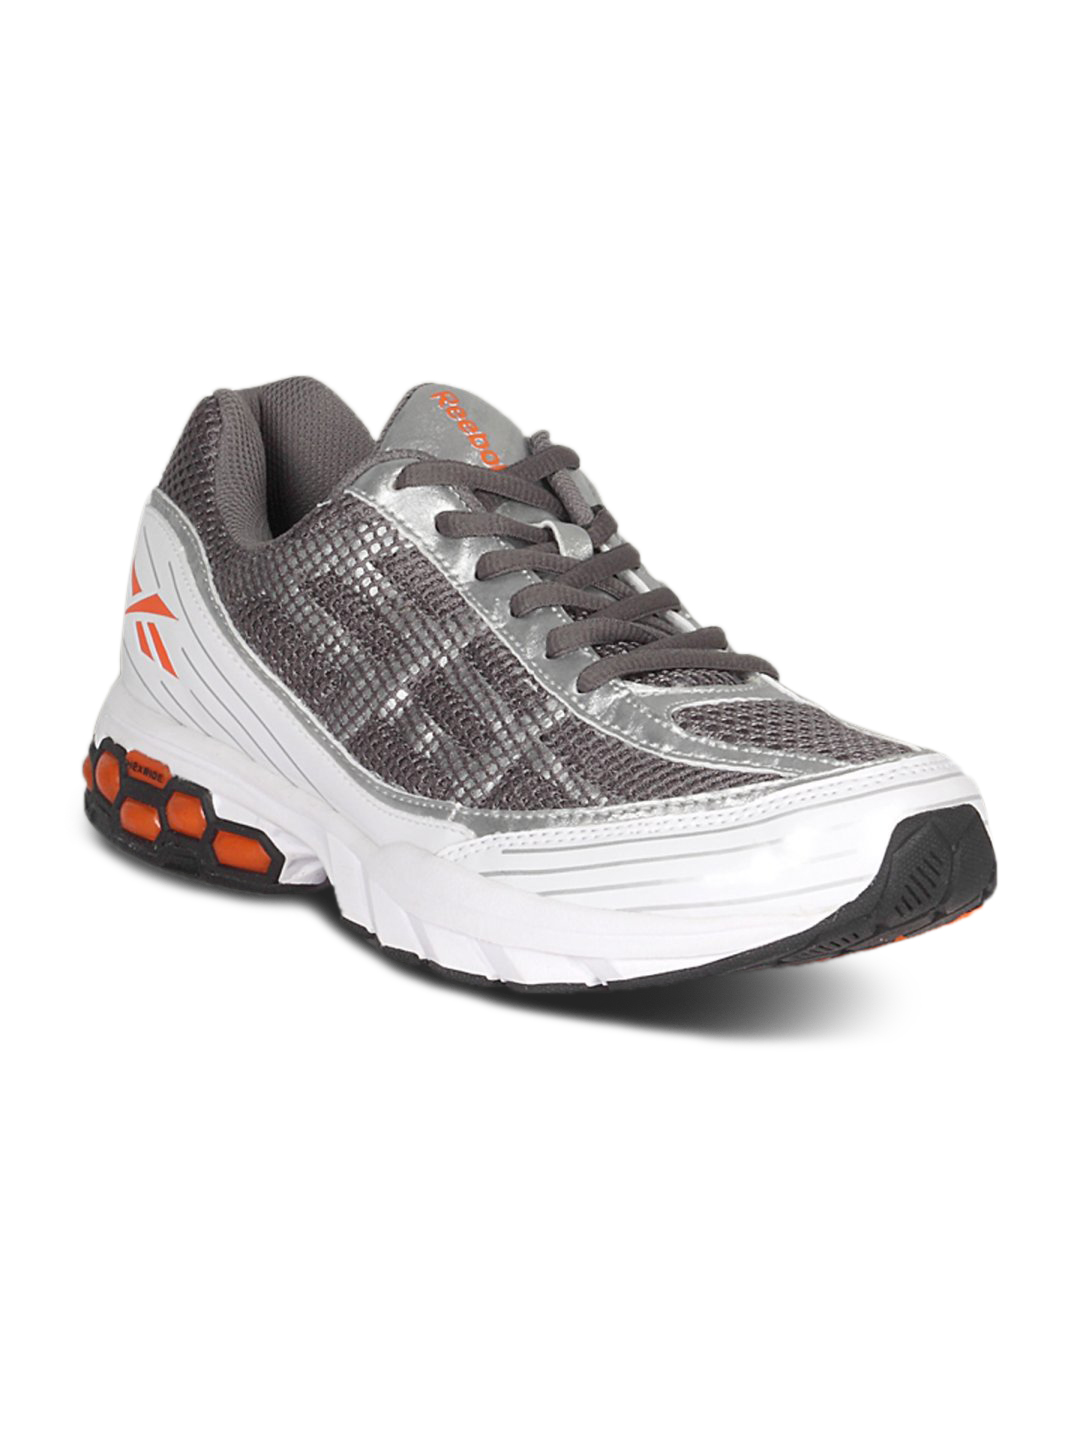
Reebok Men's Hex Express Grey White Shoe
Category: Footwear / Shoes / Sports Shoes
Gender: Men
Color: White
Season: Summer 2011
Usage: Sports